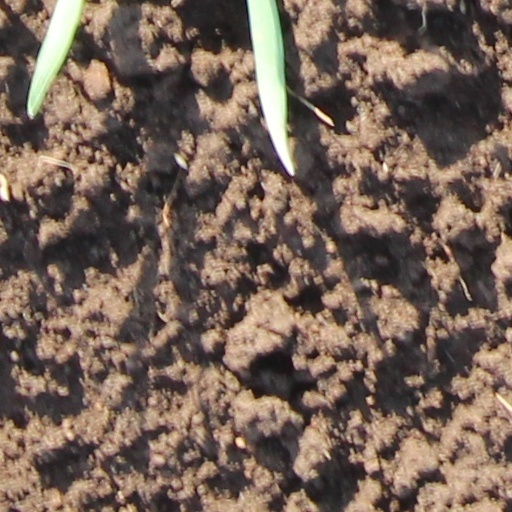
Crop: wheat